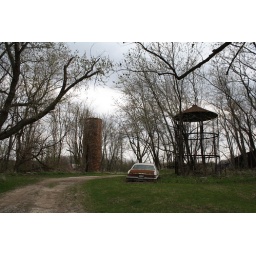
Abandoned farm inhabited by cats. cast iron pans of soaked cat food on the floor of the entry alcove.